KDWB-FM

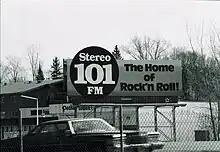
Stereo 101 FM billboard in 1982

With the active competition gone, KDWB-FM split apart from the AM station's Top 40 simulcast in September 1979, and became a pop/rock hybrid as "K101 FM", with a new separate air-staff. K101 FM was met with mixed reviews and less than hoped for ratings in the Fall 1979 Arbitron ratings. KDWB management opted for a change between the last week of December 1979 and New Year's 1980, by replacing the Program Director. The station immediately morphed into "Stereo 101, The Twin Cities Rockin' Best", then "KDWB Twin Cities' 101, The Home Of Rock 'N' Roll", and then "Real Rock 101 KDWB", an album rock station designed to go up against KQ92, which had recently dumped its freeform rock presentation and adopted a stricter playlist in reaction to a drop in ratings. Stereo 101 would be successful in its four-year run, topping KQRS in the Arbitron ratings many times, but KQRS would endure and prevail. By the summer 1983, KDWB-FM began to move from album rock to a pop/rock hybrid again, and eventually evolved into CHR the following year. KDWB's AM signal continued with the Top 40 format during this time, although it softened to adult contemporary in 1984.